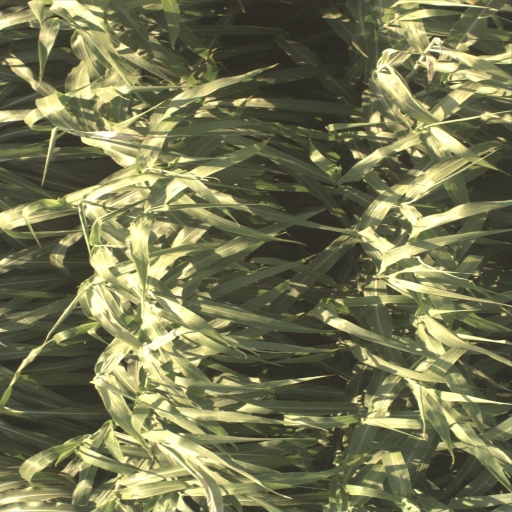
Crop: sorghum